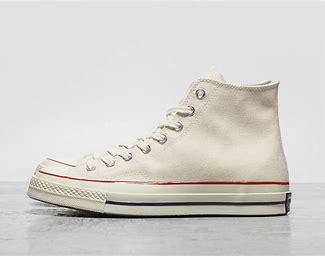
Brand: Converse
Model: Chuck Taylor